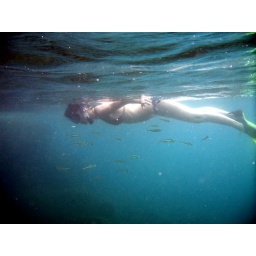
a fish in the water